Viktor Blažič

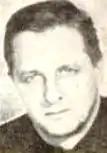
Viktor Blažič

Viktor Blažič (19 July 1928 – 25 June 2014) was a Slovenian journalist, essayist, translator and former anti-Communist dissident.